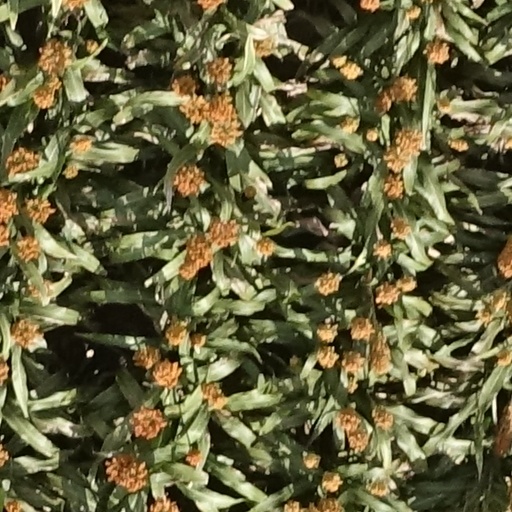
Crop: sorghum